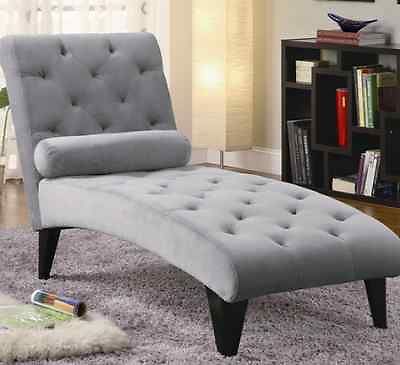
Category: sofa